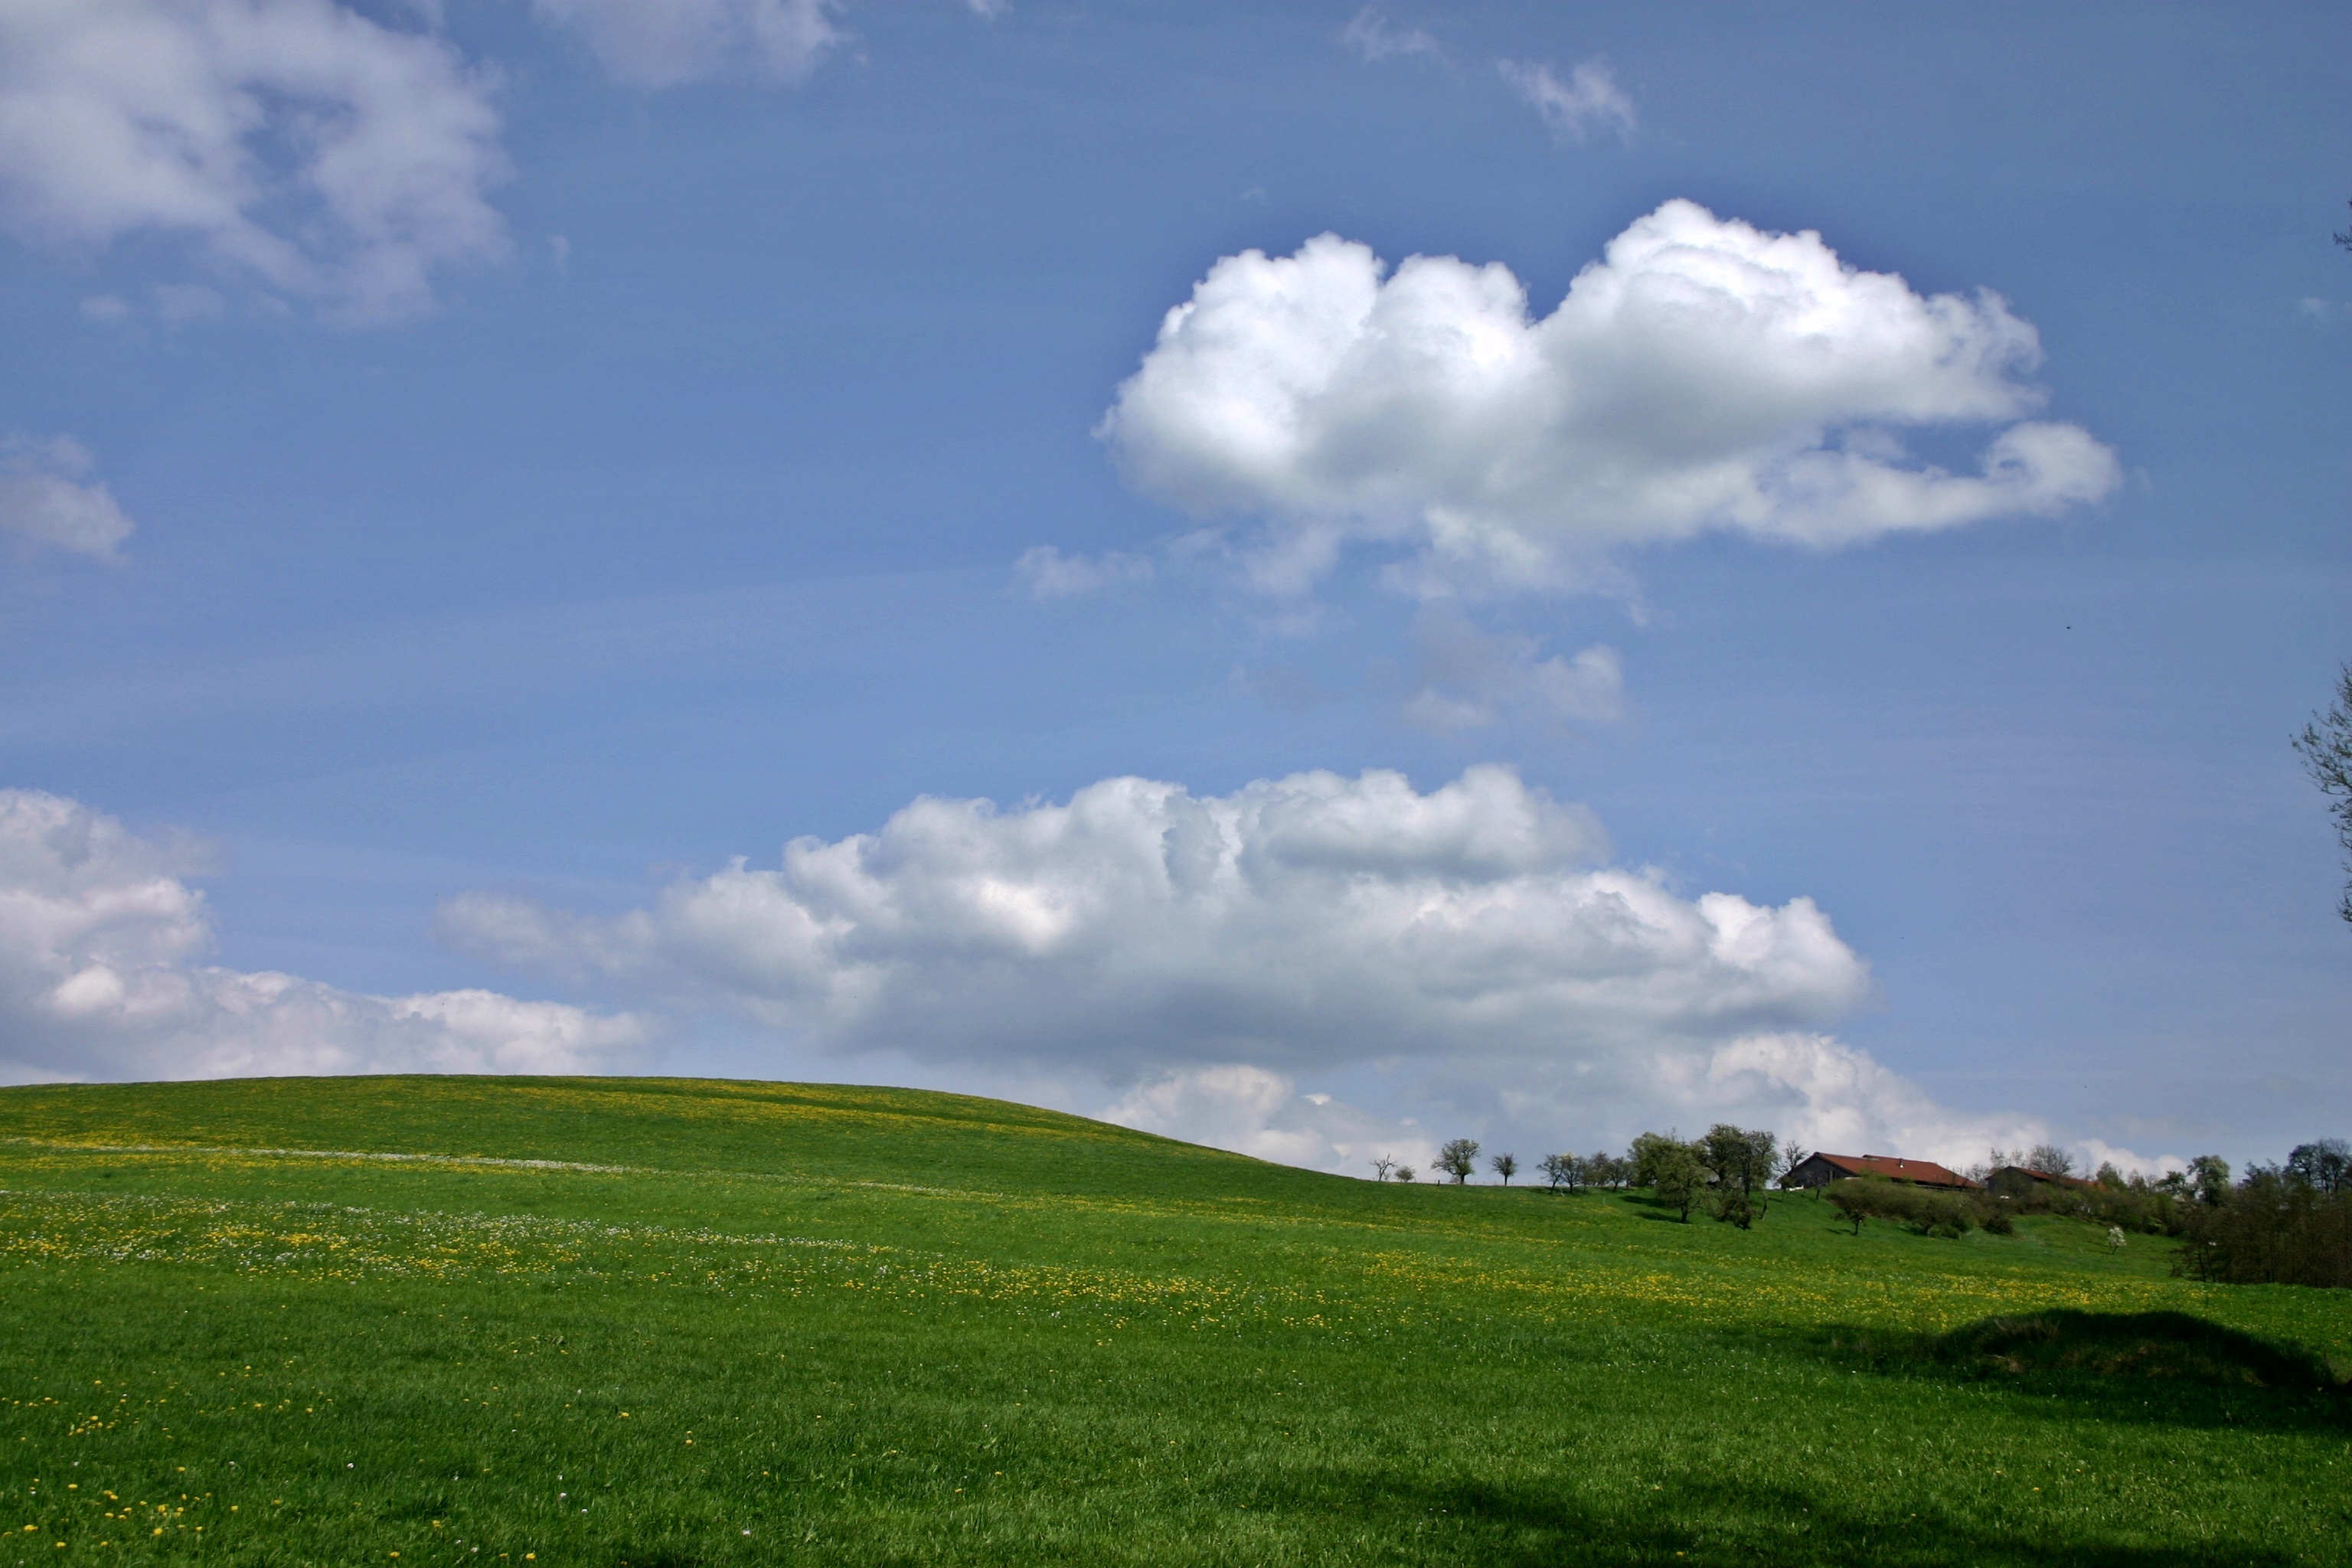
landscape, nature, grass, horizon, mountain, cloud, sky, field, farm, lawn, meadow, prairie, sunlight, hill, view, wind, home, spring, green, pasture, cumulus, rest, agriculture, plain, trees, sunny, clouds, grassland, farmhouse, plateau, germany, idyll, ecosystem, hof, steppe, rural area, southern germany, baden wurttemberg, meteorological phenomenon